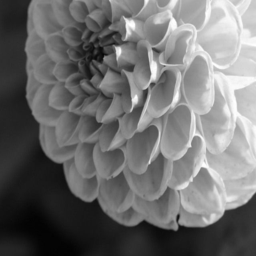
dahlia and a mum to one